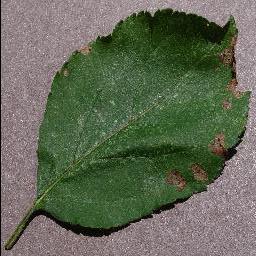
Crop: apple
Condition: black_rot